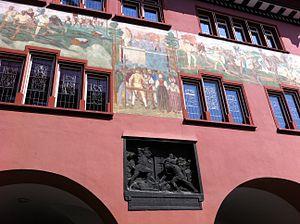
Mairie d'Appenzell
Cette liste présente les biens culturels d'importance nationale dans le canton d'Appenzell Rhodes-Intérieures. Cette liste correspond à l'édition 2009 de l'Inventaire Suisse des biens culturels d'importance nationale pour le canton d'Appenzell Rhodes-Intérieures. Il est trié par commune et inclut : 11 bâtiments séparés, 2 collections et 2 sites archéologiques.